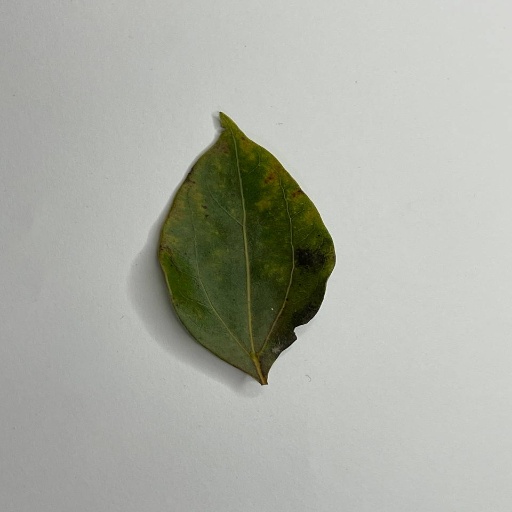
Species: Camphor
Leaf condition: Bacterial Spot